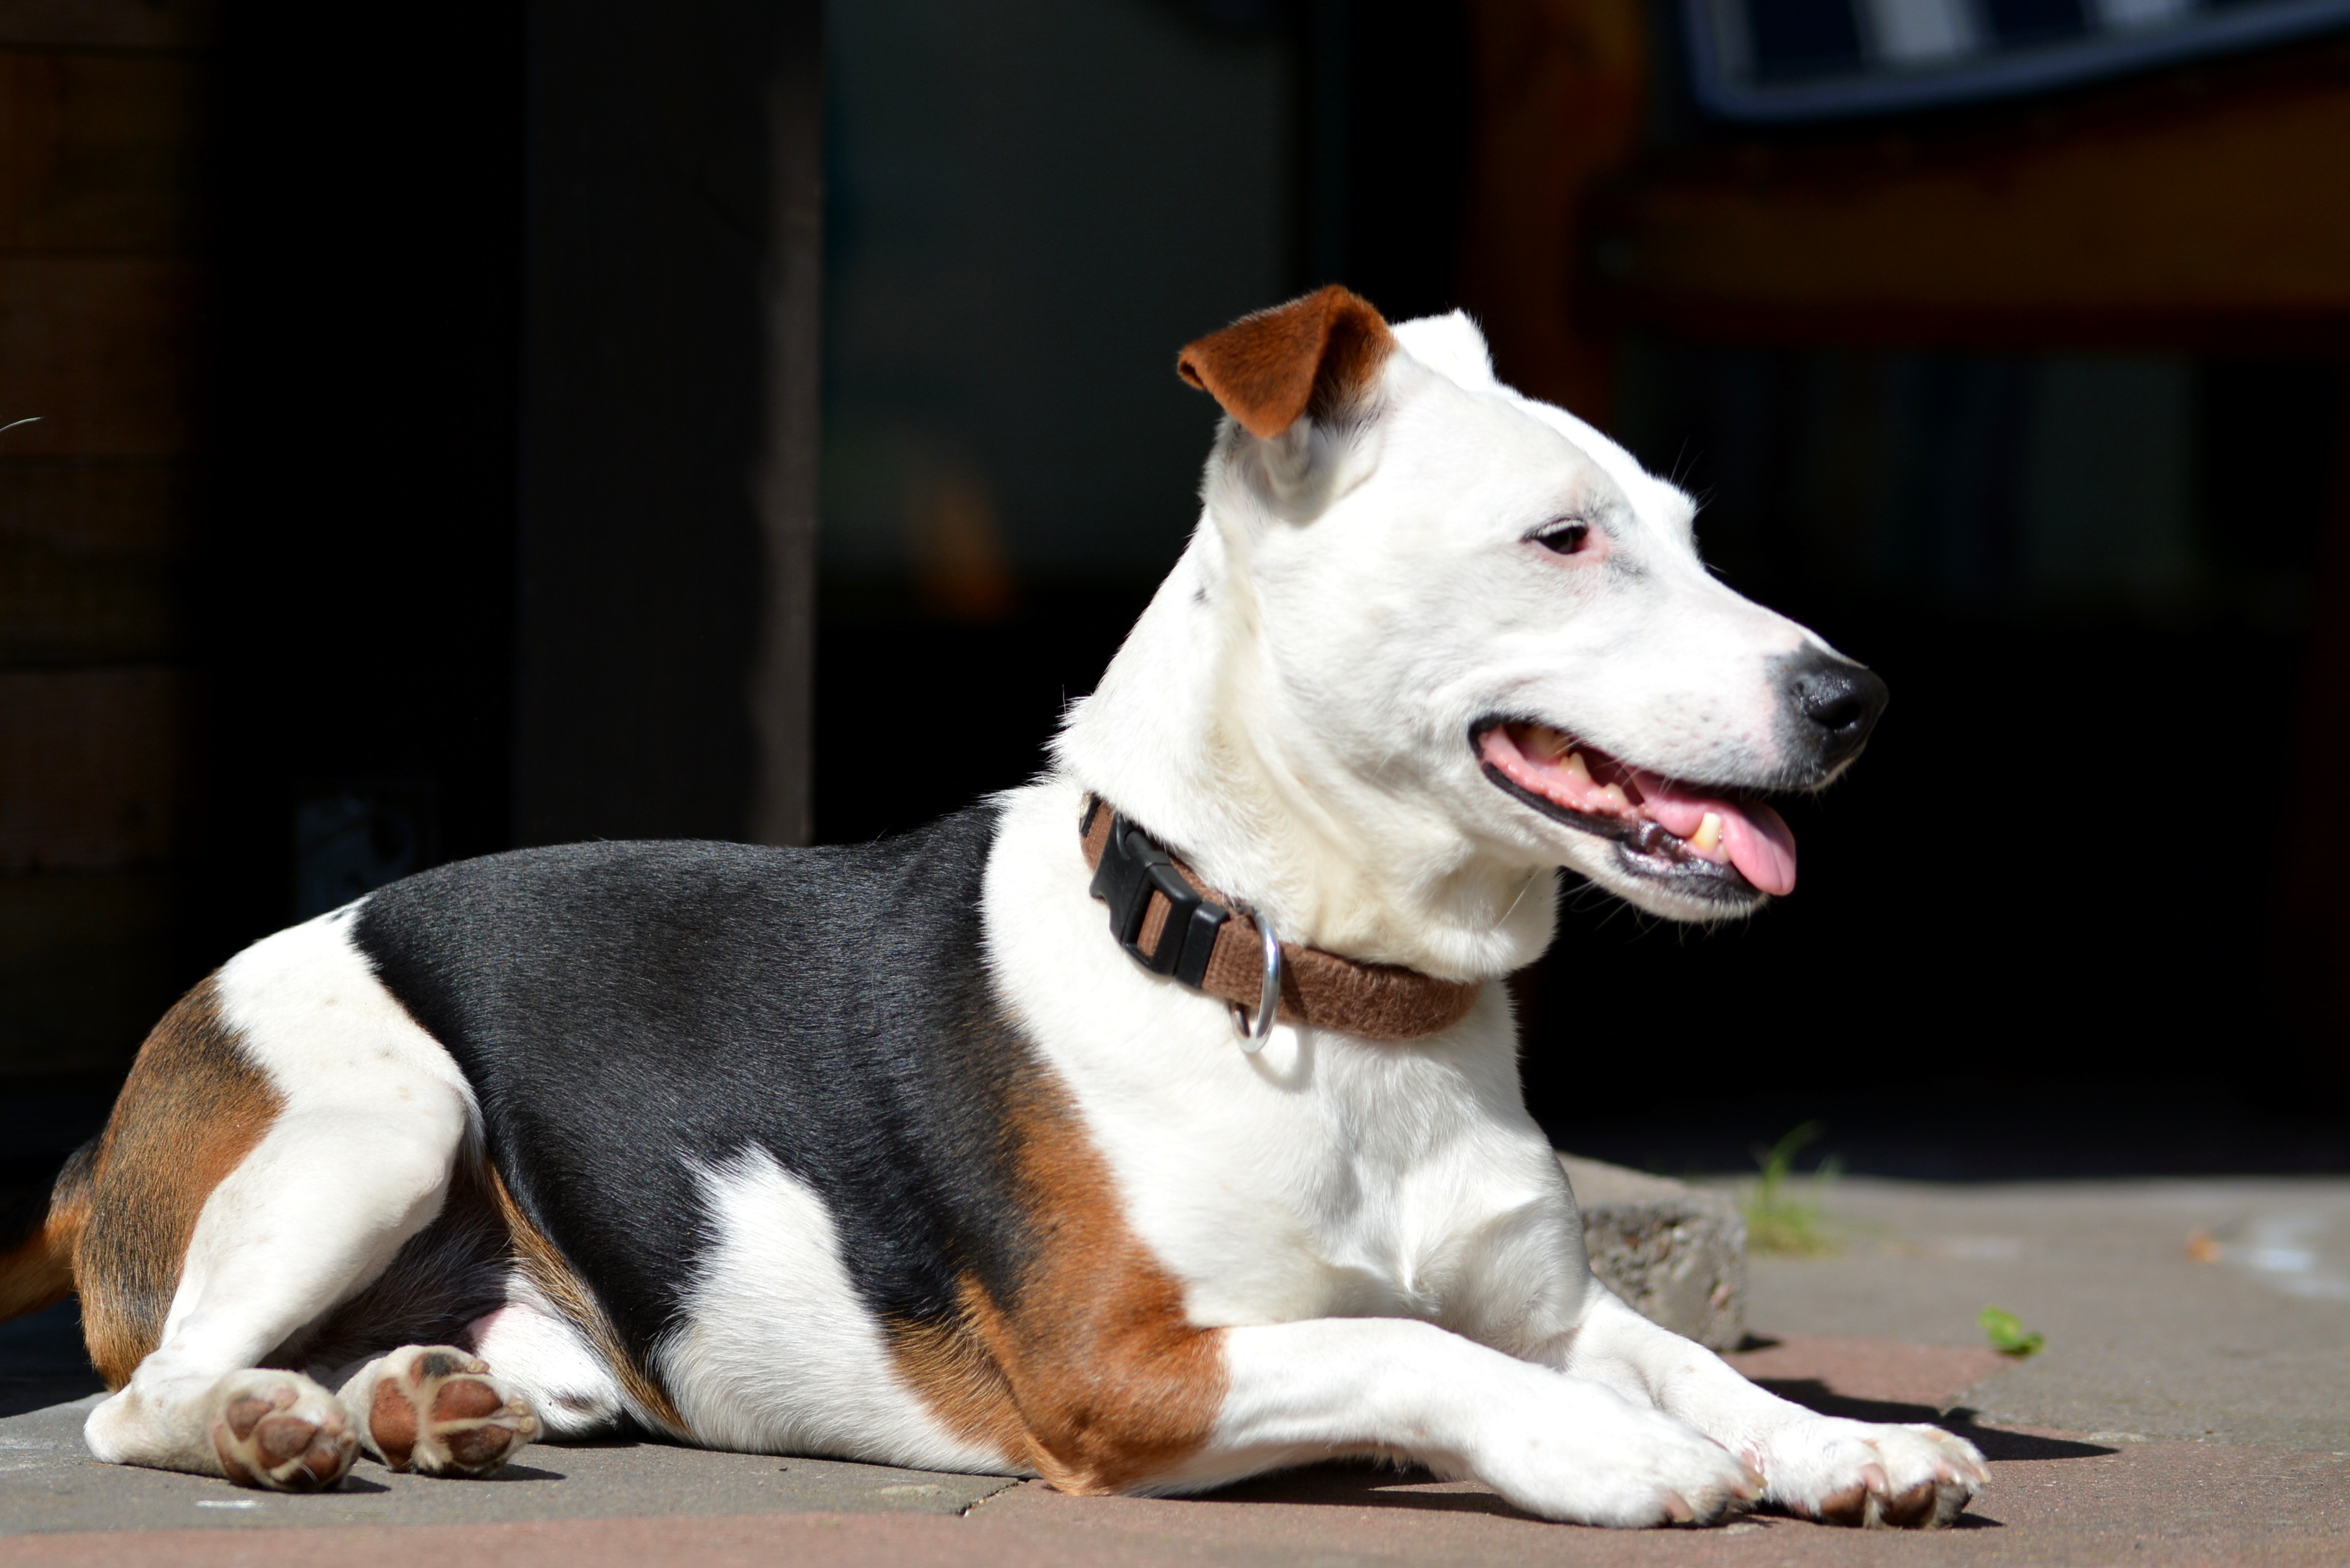
dog, pet, mammal, bulldog, vertebrate, dog breed, terrier, animal portrait, purebred dog, dog portrait, jack russel, jack russell, dog like mammal, carnivoran, russell terrier, bull terrier miniature